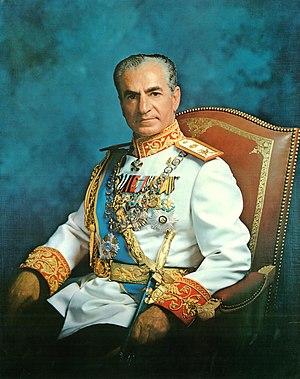
Portrait officiel du Shahanshah Mohammad Reza Pahlavi (1919-1980), vers 1973
La dynastie Pahlavi est la dernière dynastie iranienne ayant régné sur l'Iran avant l'avènement de la république islamique. Elle fut fondée avec l’État impérial de Perse par Reza Khan en 1925, alors Premier ministre d’Ahmad Chah Qajar, dernier roi de la dynastie des Qadjars.